Khmer Empire

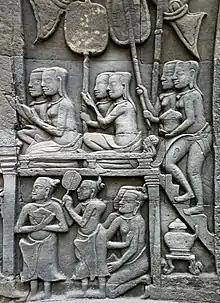
Women of the royal court

The ancient Khmers were a traditional agricultural community, relying heavily on rice farming. The farmers, who formed the majority of the kingdom's population, planted rice near the banks of the lake or river, in the irrigated plains surrounding their villages, or in the hills when the lowlands were flooded. The rice paddies were irrigated by a massive and complex hydraulics system, including networks of canals and "barays", or giant water reservoirs. This system enabled the formation of large-scale rice farming communities surrounding Khmer cities. Sugar palm trees, fruit trees, and vegetables were grown in the orchards by the villages, providing other sources of agricultural produce such as palm sugar, palm wine, coconut, various tropical fruits, and vegetables.